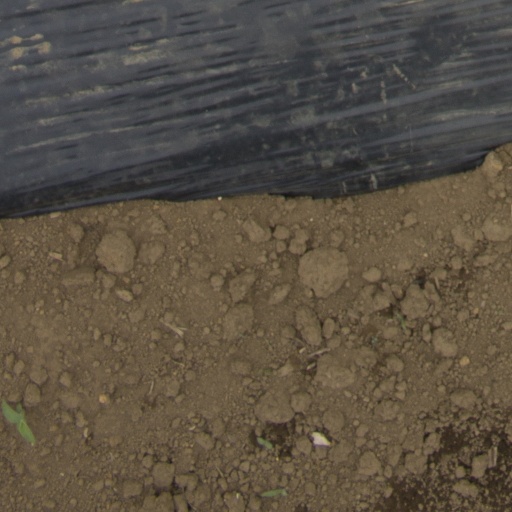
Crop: Jerusalem artichoke